Pihlalaid

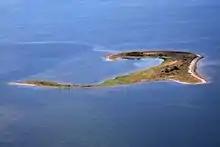
Pihlalaid

Pihlalaid is an island in Estonia. It is located in the province of Saaremaa, in the western part of the country, 150 km southwest of Tallinn, the capital of the country. It covers an area of 0.07 square kilometers.